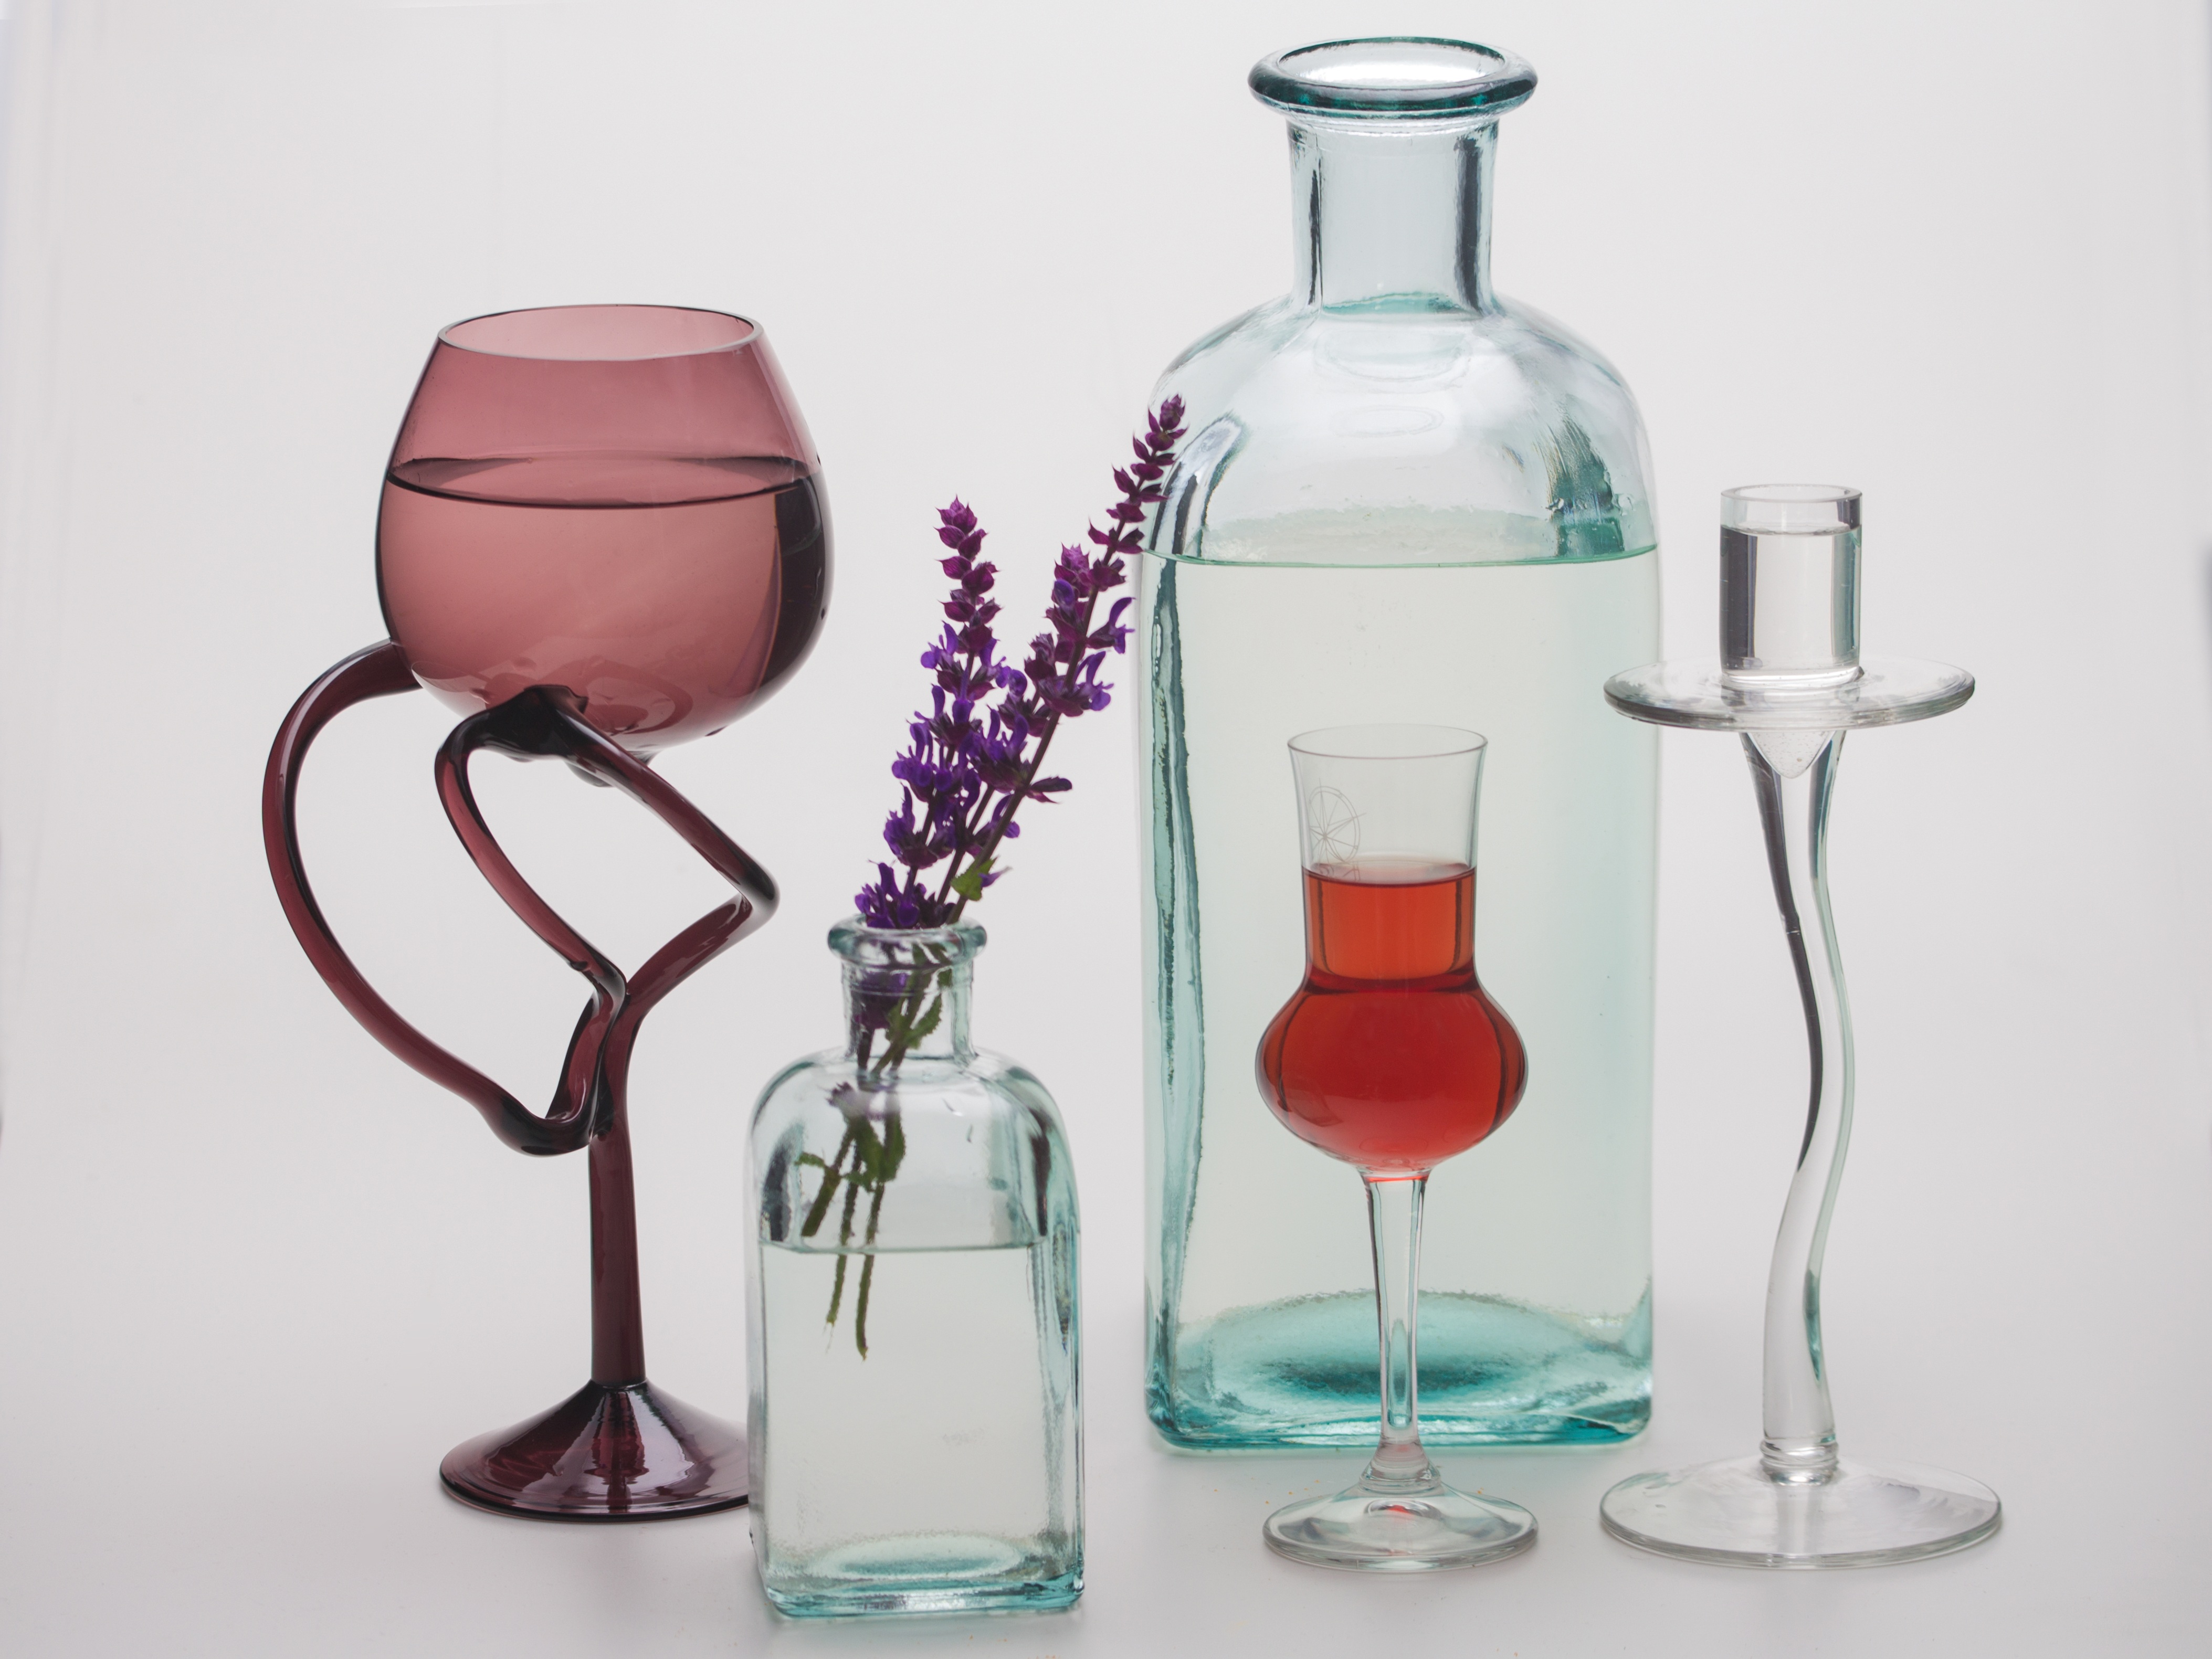
flower, glass, bottle, lighting, still life, wine bottle, glass bottle, wine glass, bottles, glasses, stemware, chalices, distilled beverage, drinkware